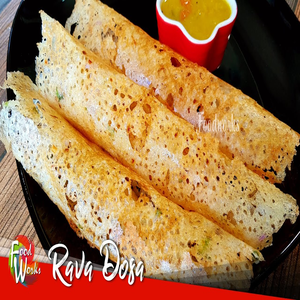
Dish: dosa